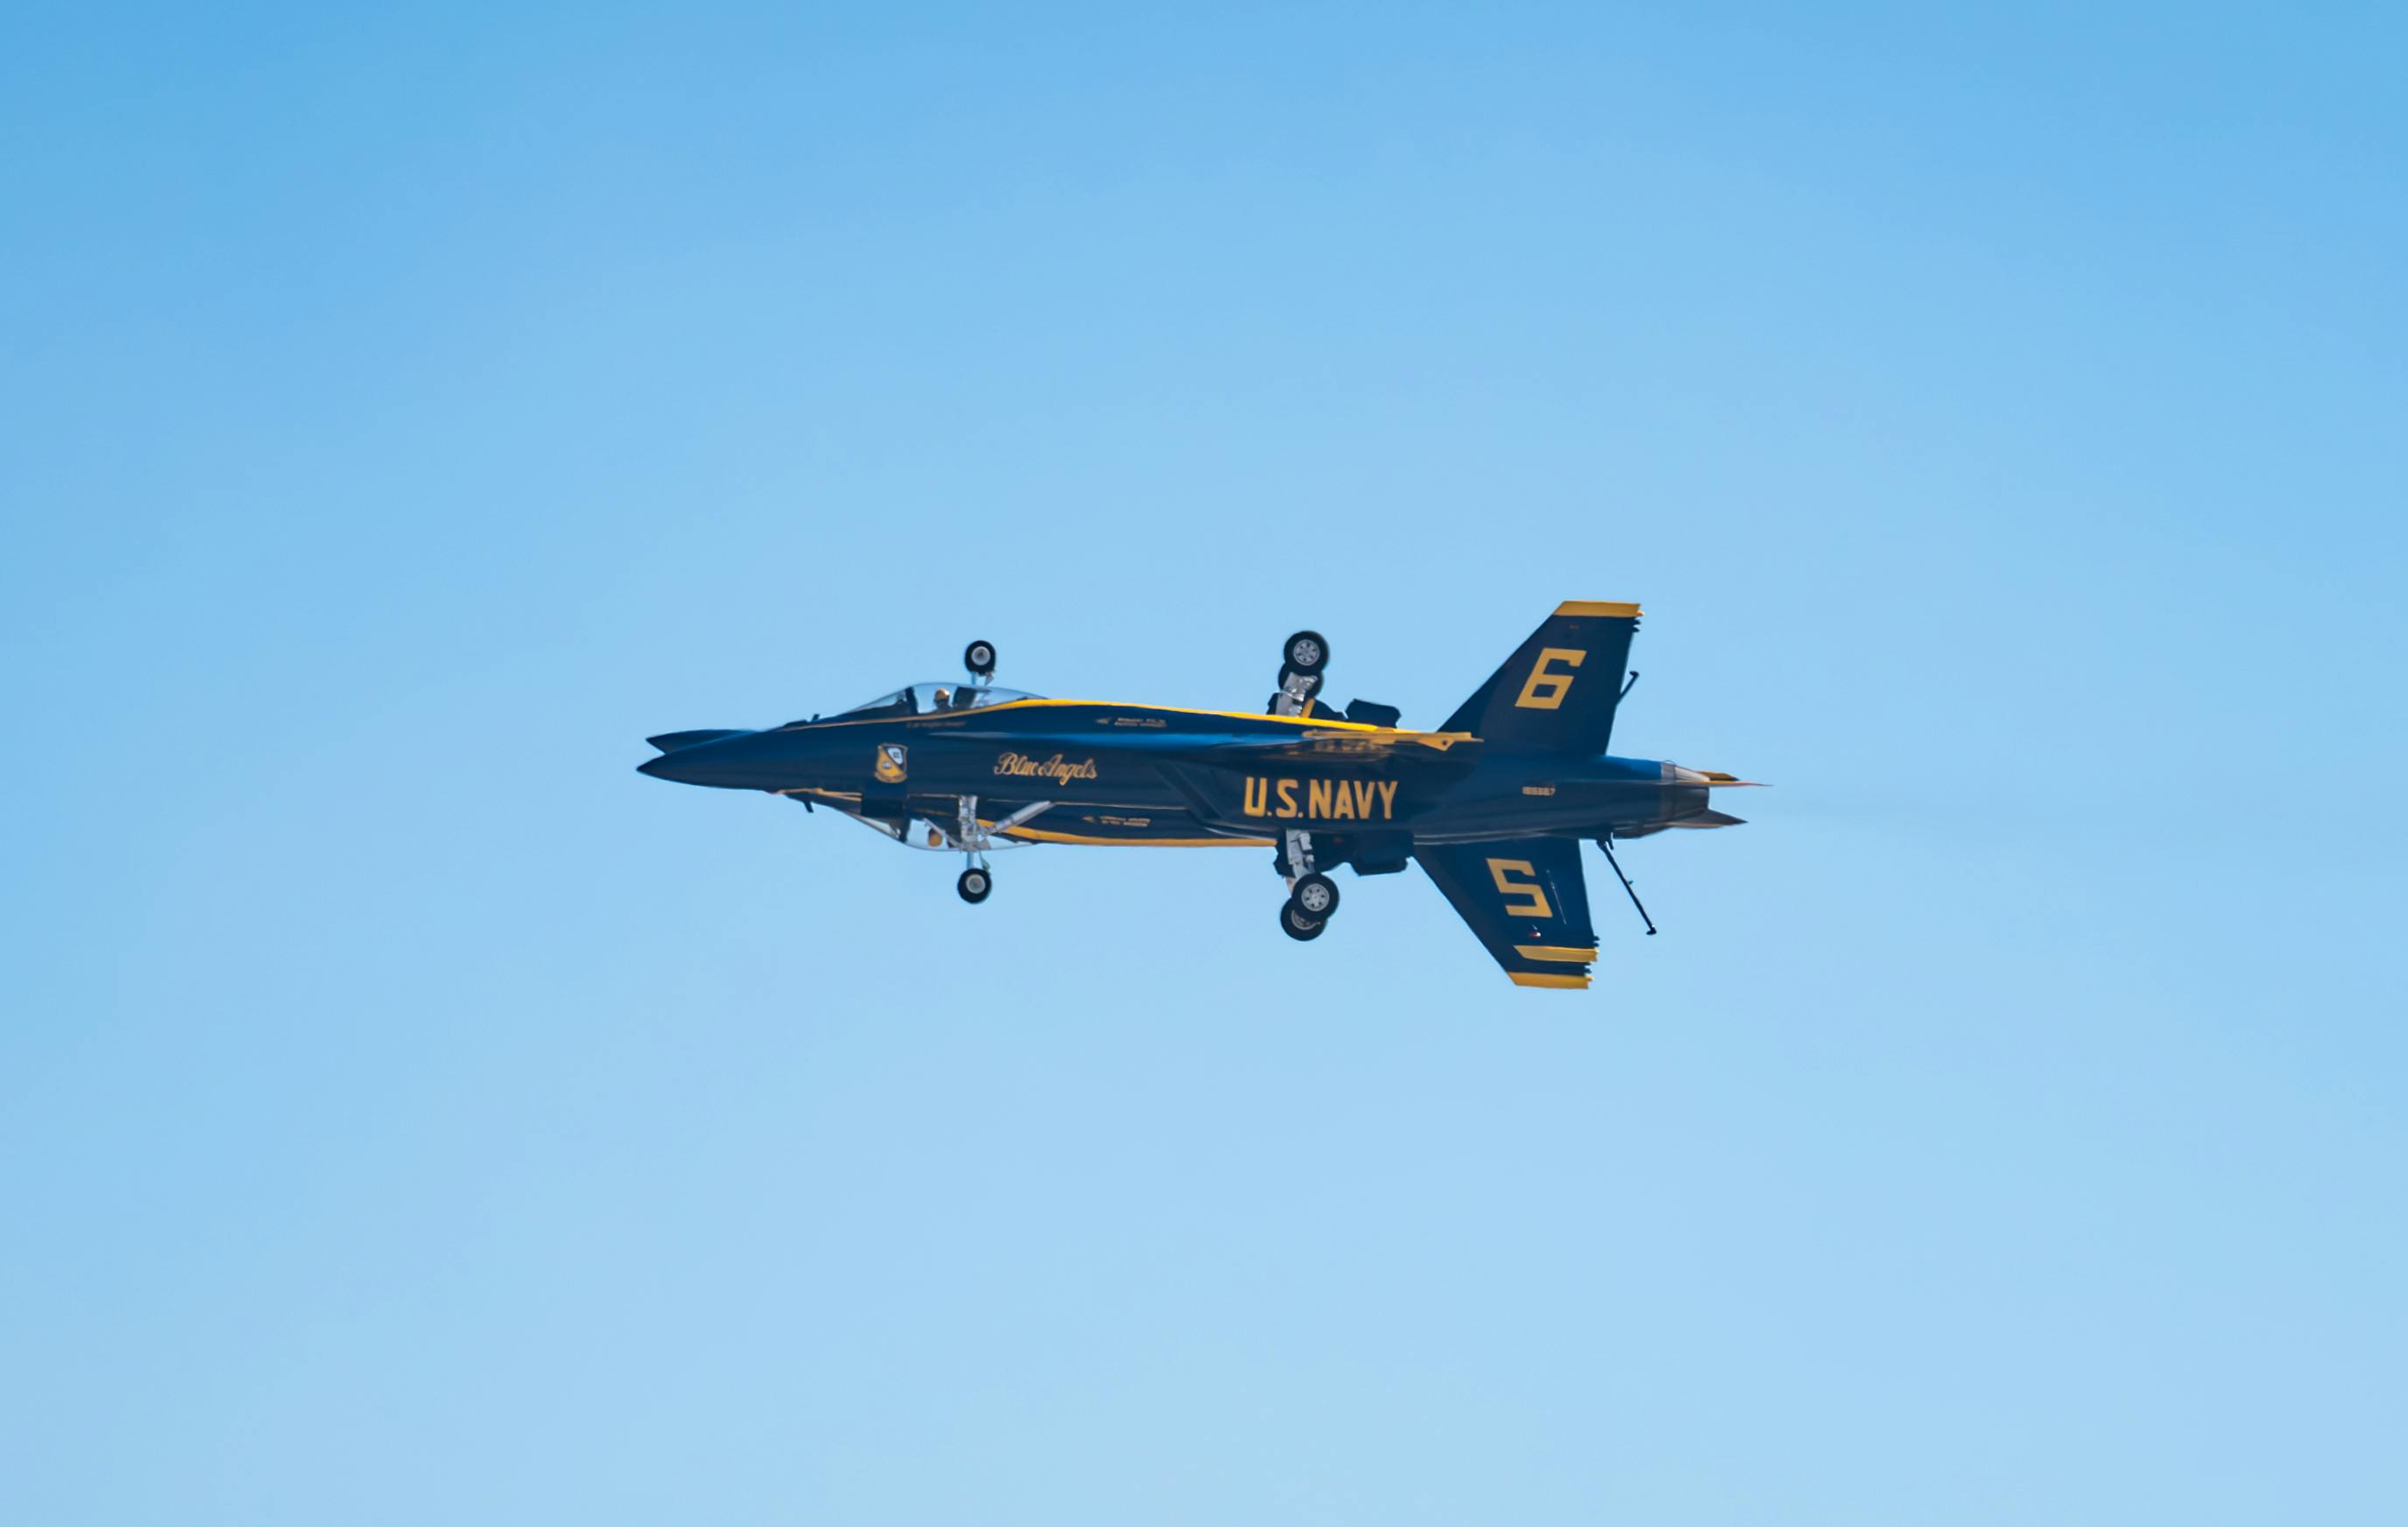
sky, aircraft, airplane, monoplane, vehicle, aerospace manufacturer, propeller, aviation, air travel, military aircraft, aerobatics, fighter aircraft, wing, aircraft engine, jet aircraft, flap, general aviation, air racing, aerospace engineering, ground attack aircraft, air show, fin, event, airline, flight, electric blue, travel, windshield, air force, public event, takeoff, light aircraft